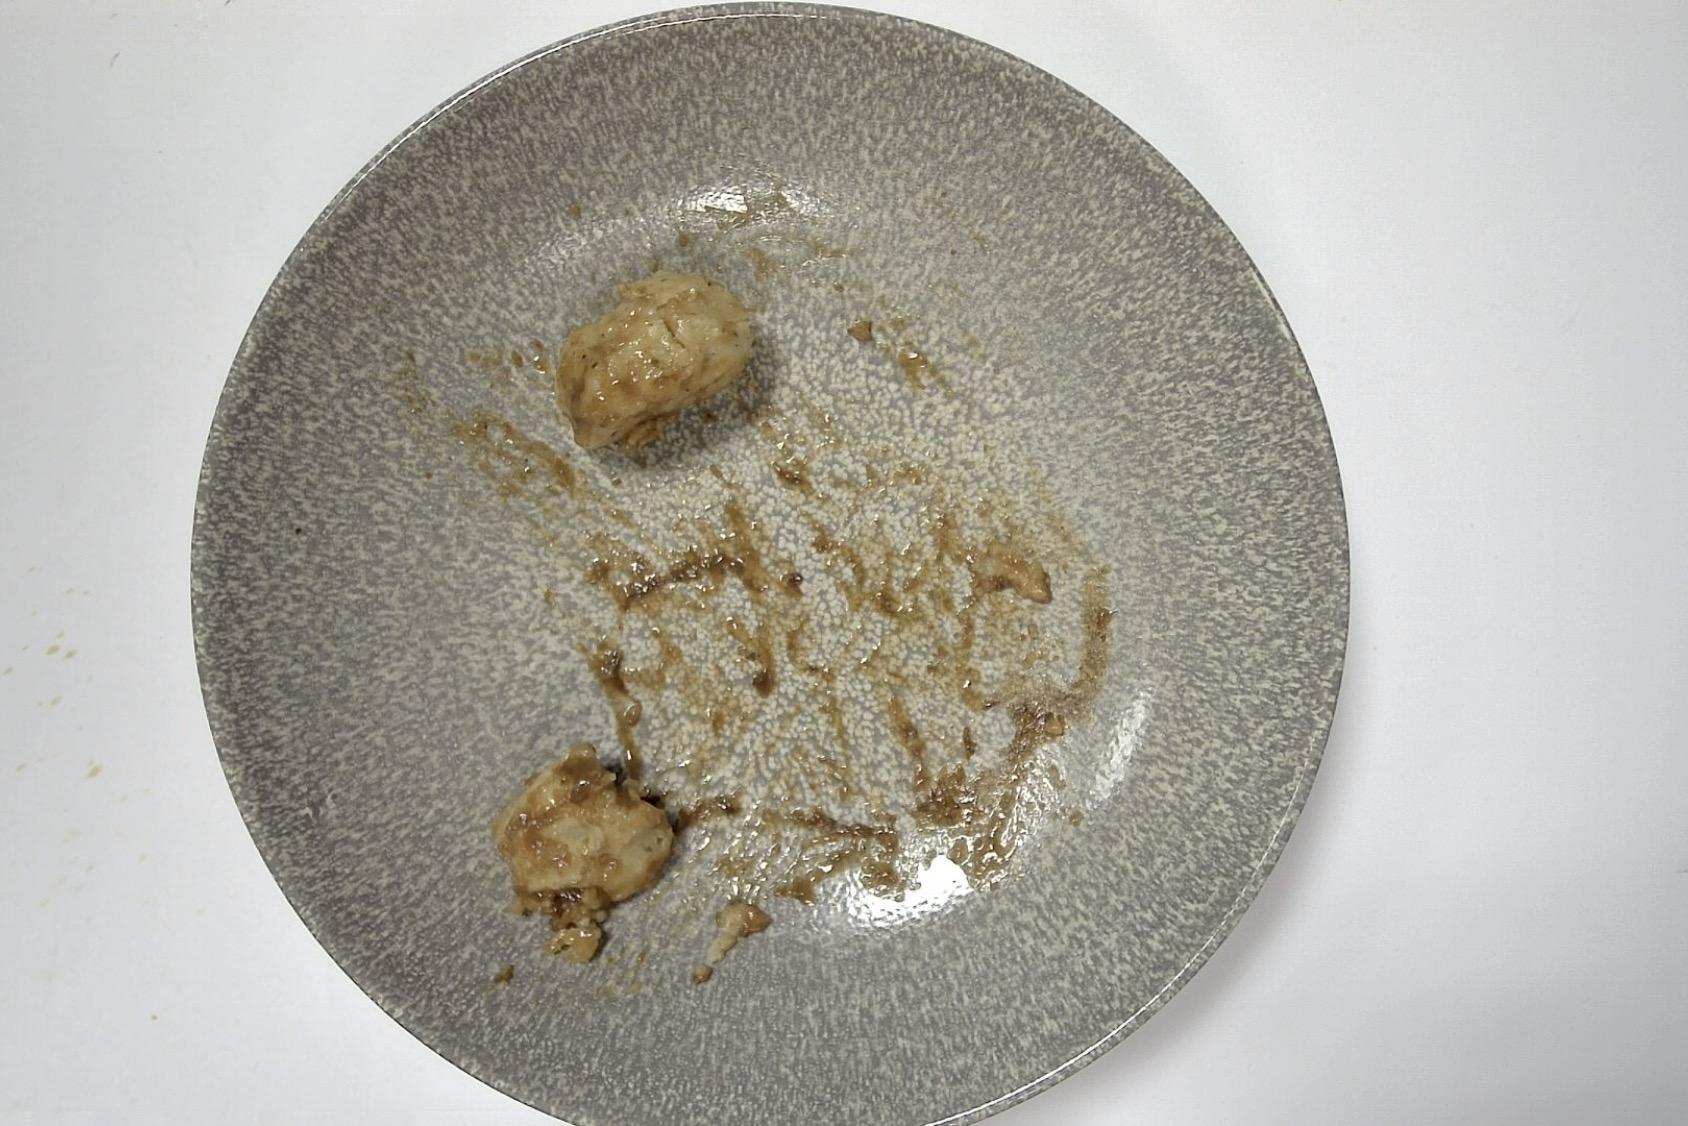
Dish: Rinderbraten mit Rotkohl , Semmelknödel , Malzbier-Senf-Sauce
Portion size: Normale Portion
Ingredients: bread-dumplings, red-cabbage, roast-beef, malt-beer-mustard-sauce
Weight as served: 370 g
Energy as served: 402,4 kcal (1.693,80 kJ)
Fat: 8,29 g (saturated: 3,55 g)
Carbohydrates: 43,8 g (sugar: 15,46 g)
Protein: 35,14 g
Salt: 3,69 g
Weight after return: 334 g
Energy after return: 363,248 kcal